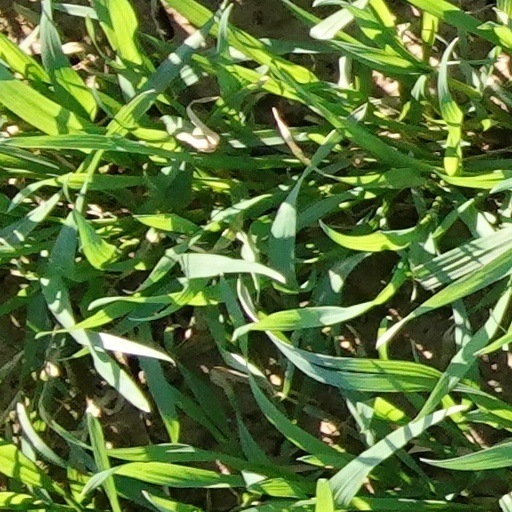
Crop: wheat